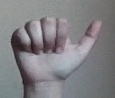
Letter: dhad